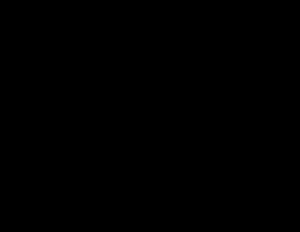
La carvone est un liquide incolore à jaune pâle ayant un point d'ébullition de 230 °C. La molécule de carvone appartient à la famille des terpènes et possède un carbone asymétrique. Elle existe donc sous deux formes ayant les mêmes propriétés chimiques et physiques et qui ne diffèrent que par leur pouvoir rotatoire.